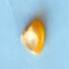
Maize quality: Bad